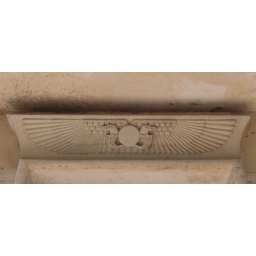
Egyptian sun and birds design over mausoleum door